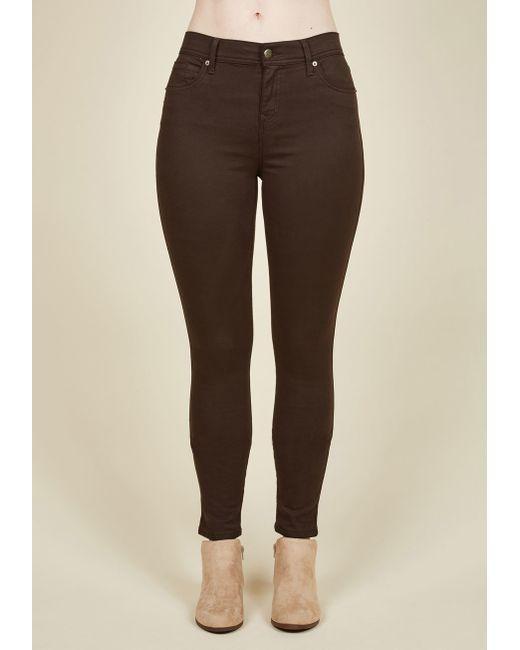
damen Denim Skinny Jeans schwarz mittlere Taille